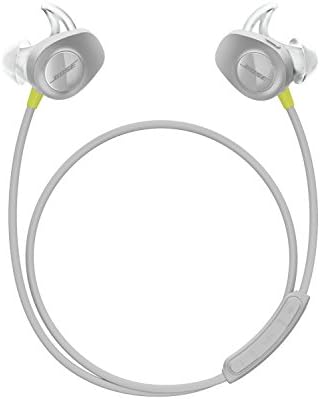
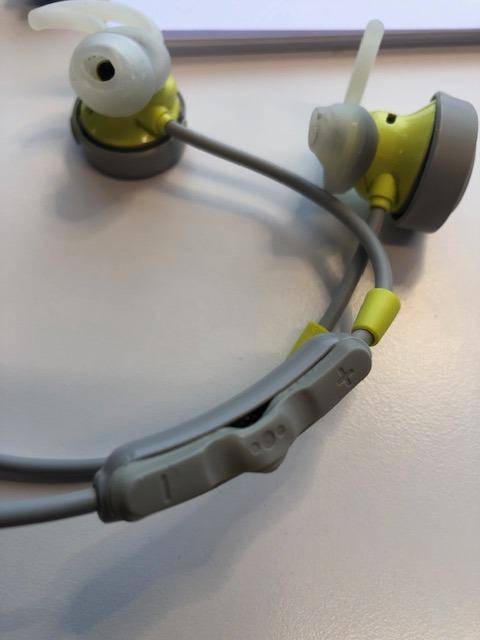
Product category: headphones
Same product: yes